Describe the emotion expressed in this image:  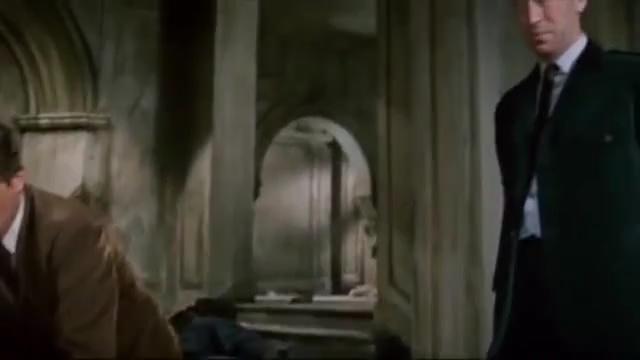
This person displays Suffering, valence and arousal with low intensity.